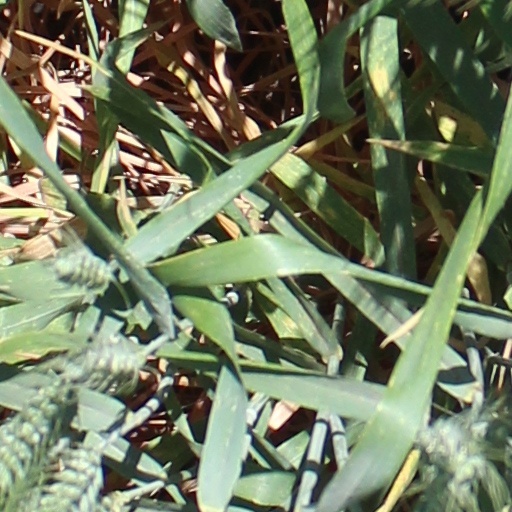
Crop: wheat